Belinda Bencic

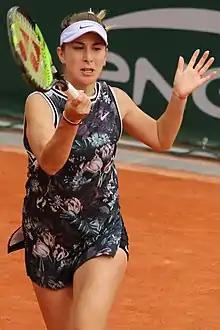
Bencic at the 2019 French Open

Despite being back outside of the top 50, Bencic had a strong start to 2019. She reached the semifinals at the Hobart International and made it to the third round at the Australian Open, losing to eventual finalist Petra Kvitová. Her next breakthrough came at the Dubai Championships. As an unseeded player, she defeated four top-ten players in the last four matches to win her third WTA singles title and second at the Premier 5-level. In order, she recorded wins over No. 9 Aryna Sabalenka, No. 2 Simona Halep, No. 6 Elina Svitolina, and No. 4 Petra Kvitová, all in three sets and two of which in a final set tiebreak. The title helped her rise to world No. 23. Bencic continued her win streak with a semifinal appearance at the Indian Wells Open. She defeated two more top-ten players in No. 1, Naomi Osaka, and No. 5 Karolina Plíšková before losing to No. 8, Angelique Kerber. In the lead-up to the French Open, Bencic produced another Premier Mandatory semifinal at the Madrid Open. She recorded another world-number-one win over Osaka, but could not defeat Halep in a tight three-set match. After the tournament, she moved up to No. 15. At the French Open, she advanced to the third round for the first time, where she was defeated by No. 24 Donna Vekić. During the grass-court season, Bencic made her second WTA final of the year at the Mallorca Open. After defeating top seed and world No. 6 Kerber, she finished runner-up to Sofia Kenin, after having three match points in the second set. Like at the Australian Open and the French Open, she lost in the third round at Wimbledon.